The Children's Republic

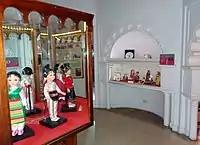
Dolls exhibited in the museum, inaugurated in 1968

In 1968, inspired by Cándido Moneo Sánz, puppeteer and theater director, the "Museo Internacional de los Muñecos" ("International Doll Museum") was inaugurated in the Palace of Culture building of the park, with one of the most important collections from Latin America, made up of dolls with typical clothing from different countries.